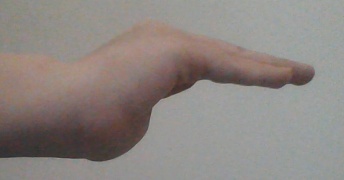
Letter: haa